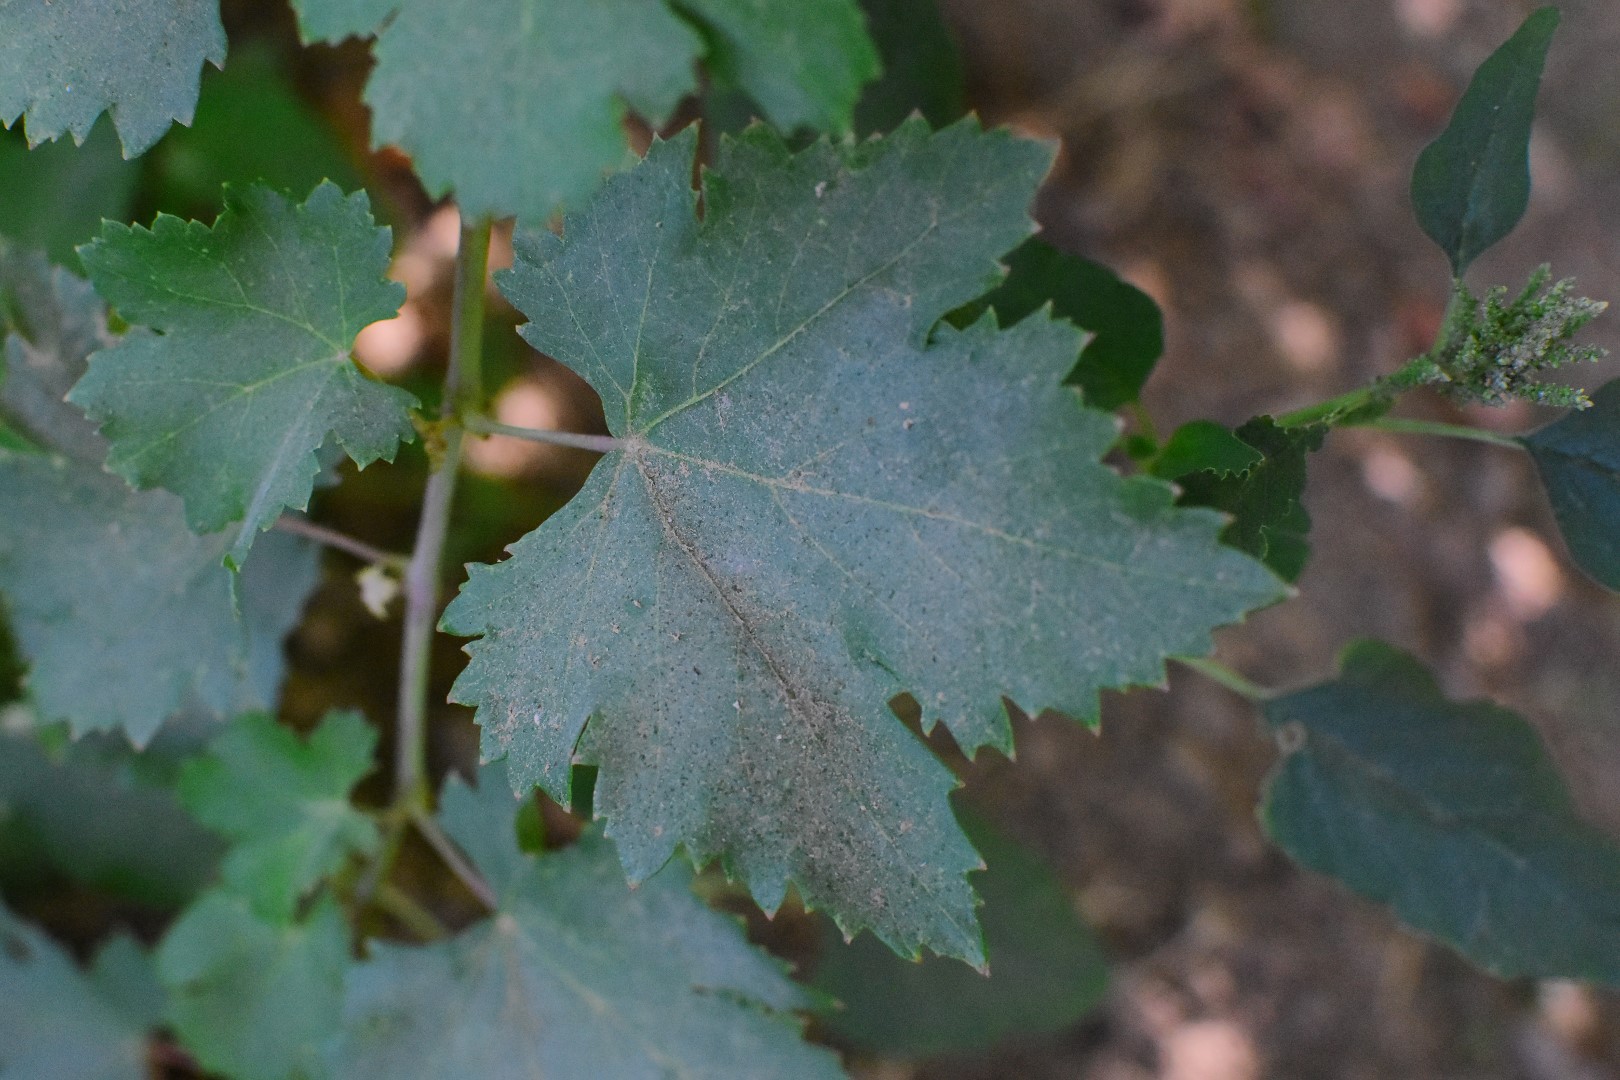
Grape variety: Deas Al-Annz